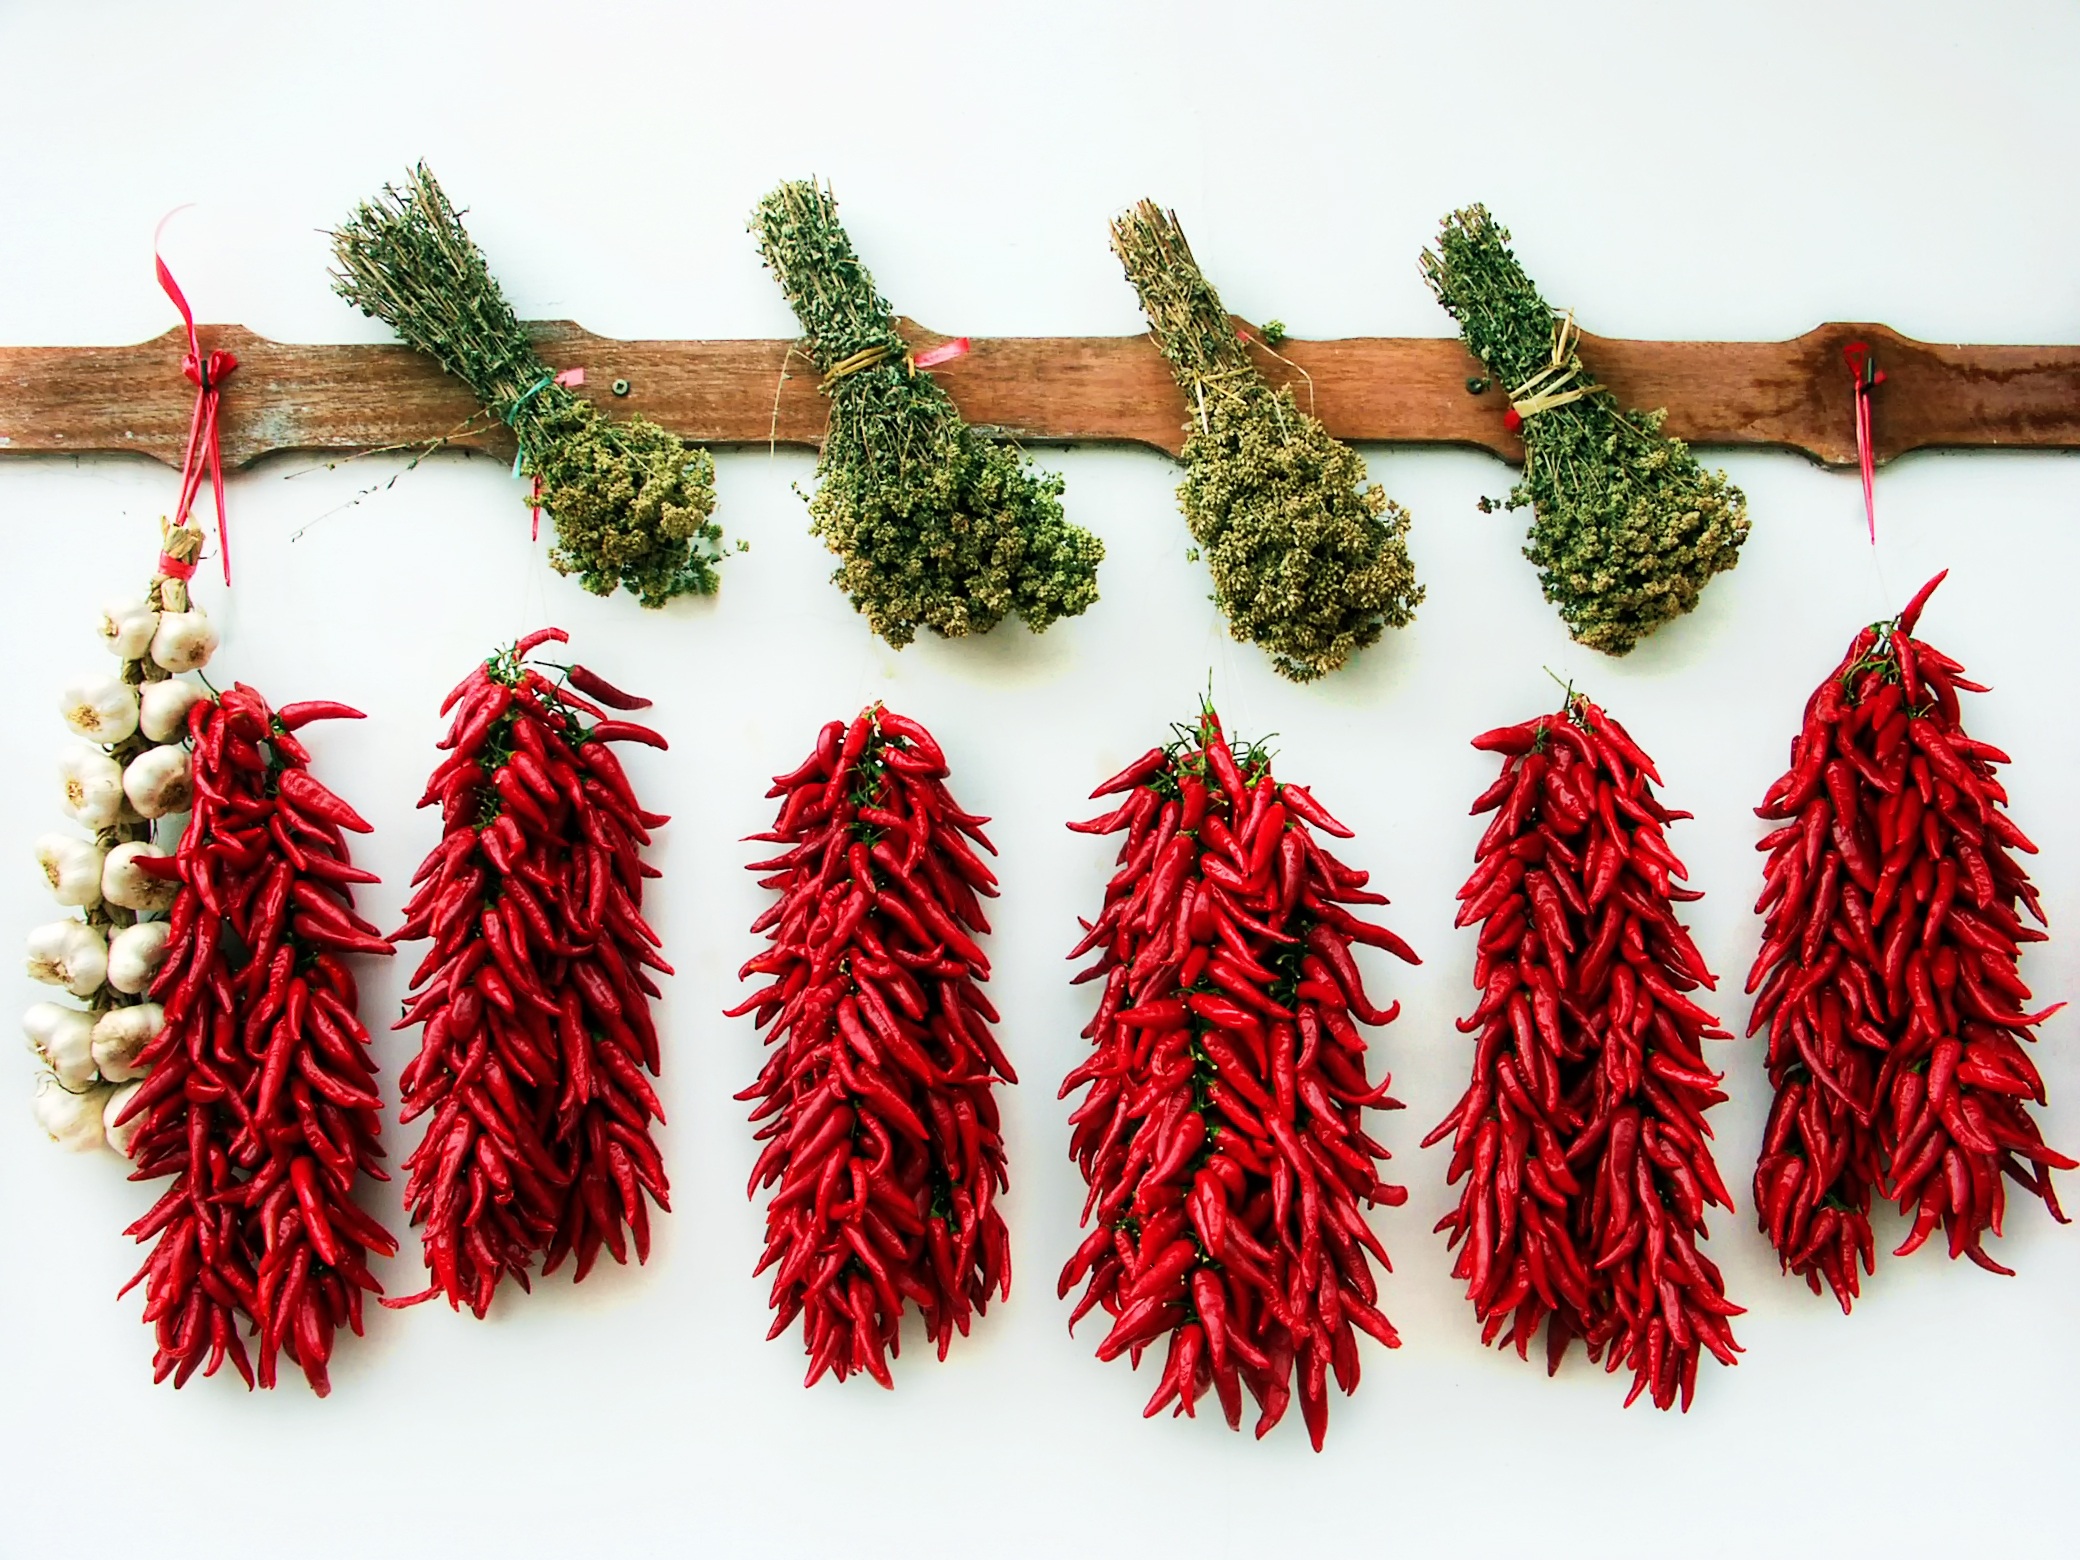
tree, branch, plant, fruit, leaf, flower, food, chili, red, garlic, produce, vegetable, fir, twig, pepperoni, christmas decoration, spruce, spices, oregano, italian, flowering plant, chili peppers, dried herbs, woody plant, land plant